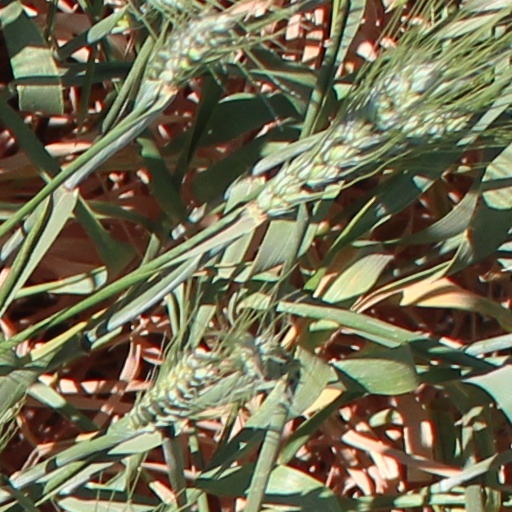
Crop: wheat